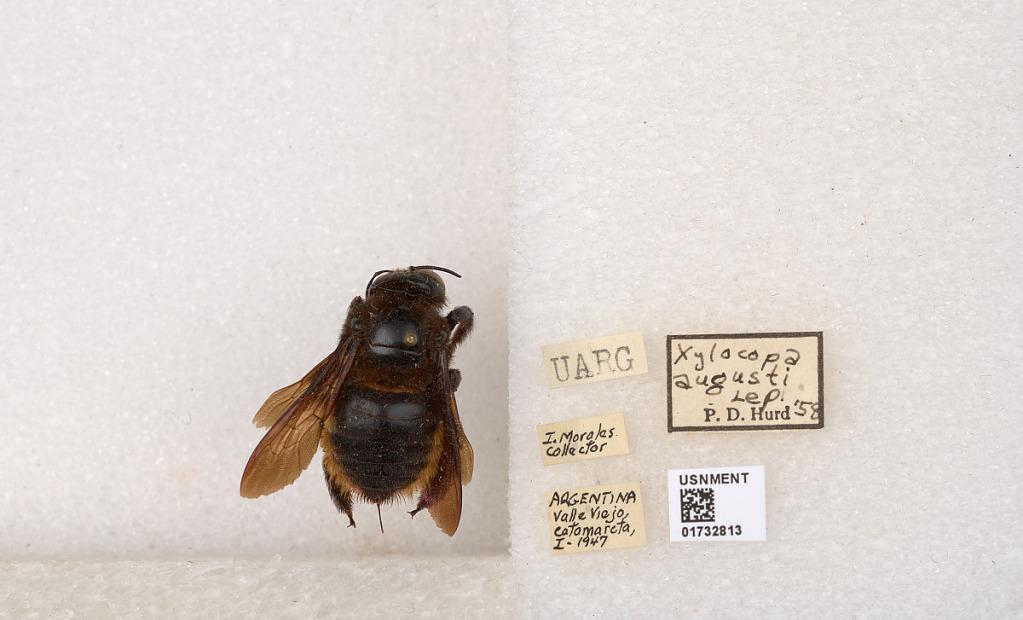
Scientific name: Xylocopa (Neoxylocopa) augusti Lepeletier
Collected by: I. Morales
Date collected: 1947-1-1
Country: Argentina
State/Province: Catamarca
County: Departamento de Valle Viejo
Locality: Valle Viejo
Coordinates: -28.5897, -65.6997
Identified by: Hurd, P. D.